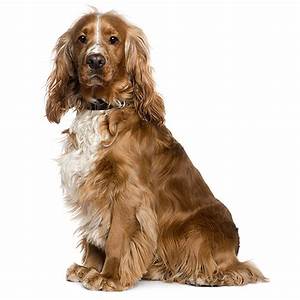
Label: cane